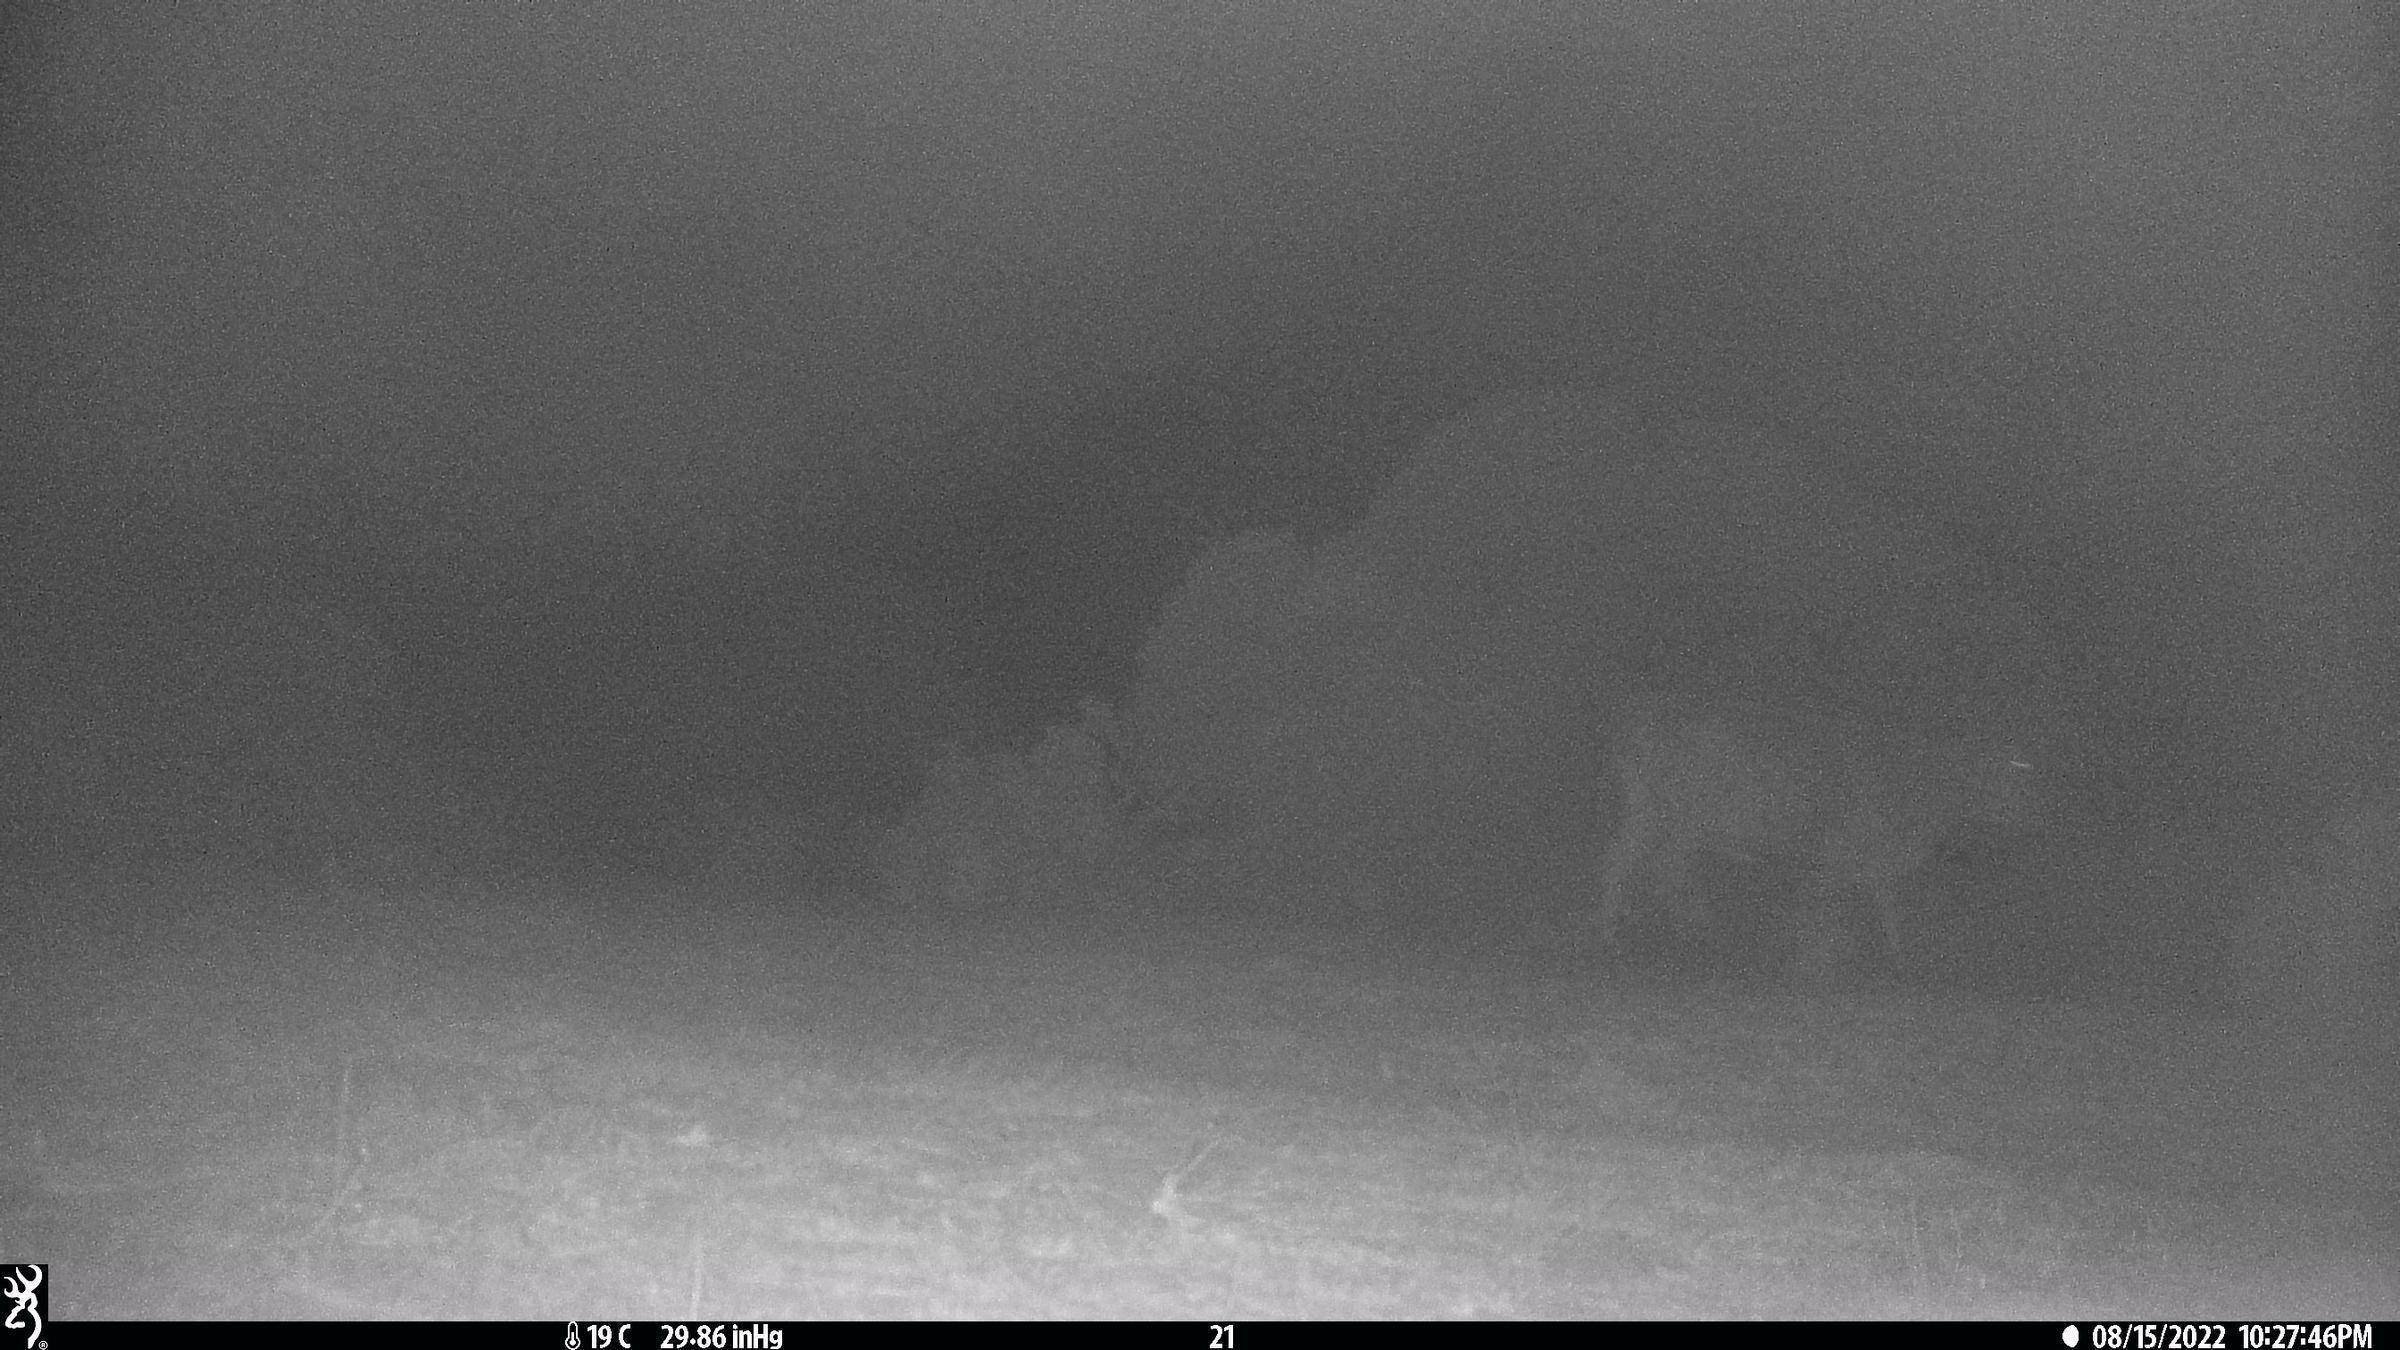
Species: Bos taurus